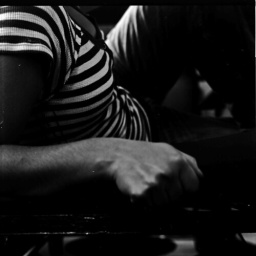
070207- a study of boredom in black and white